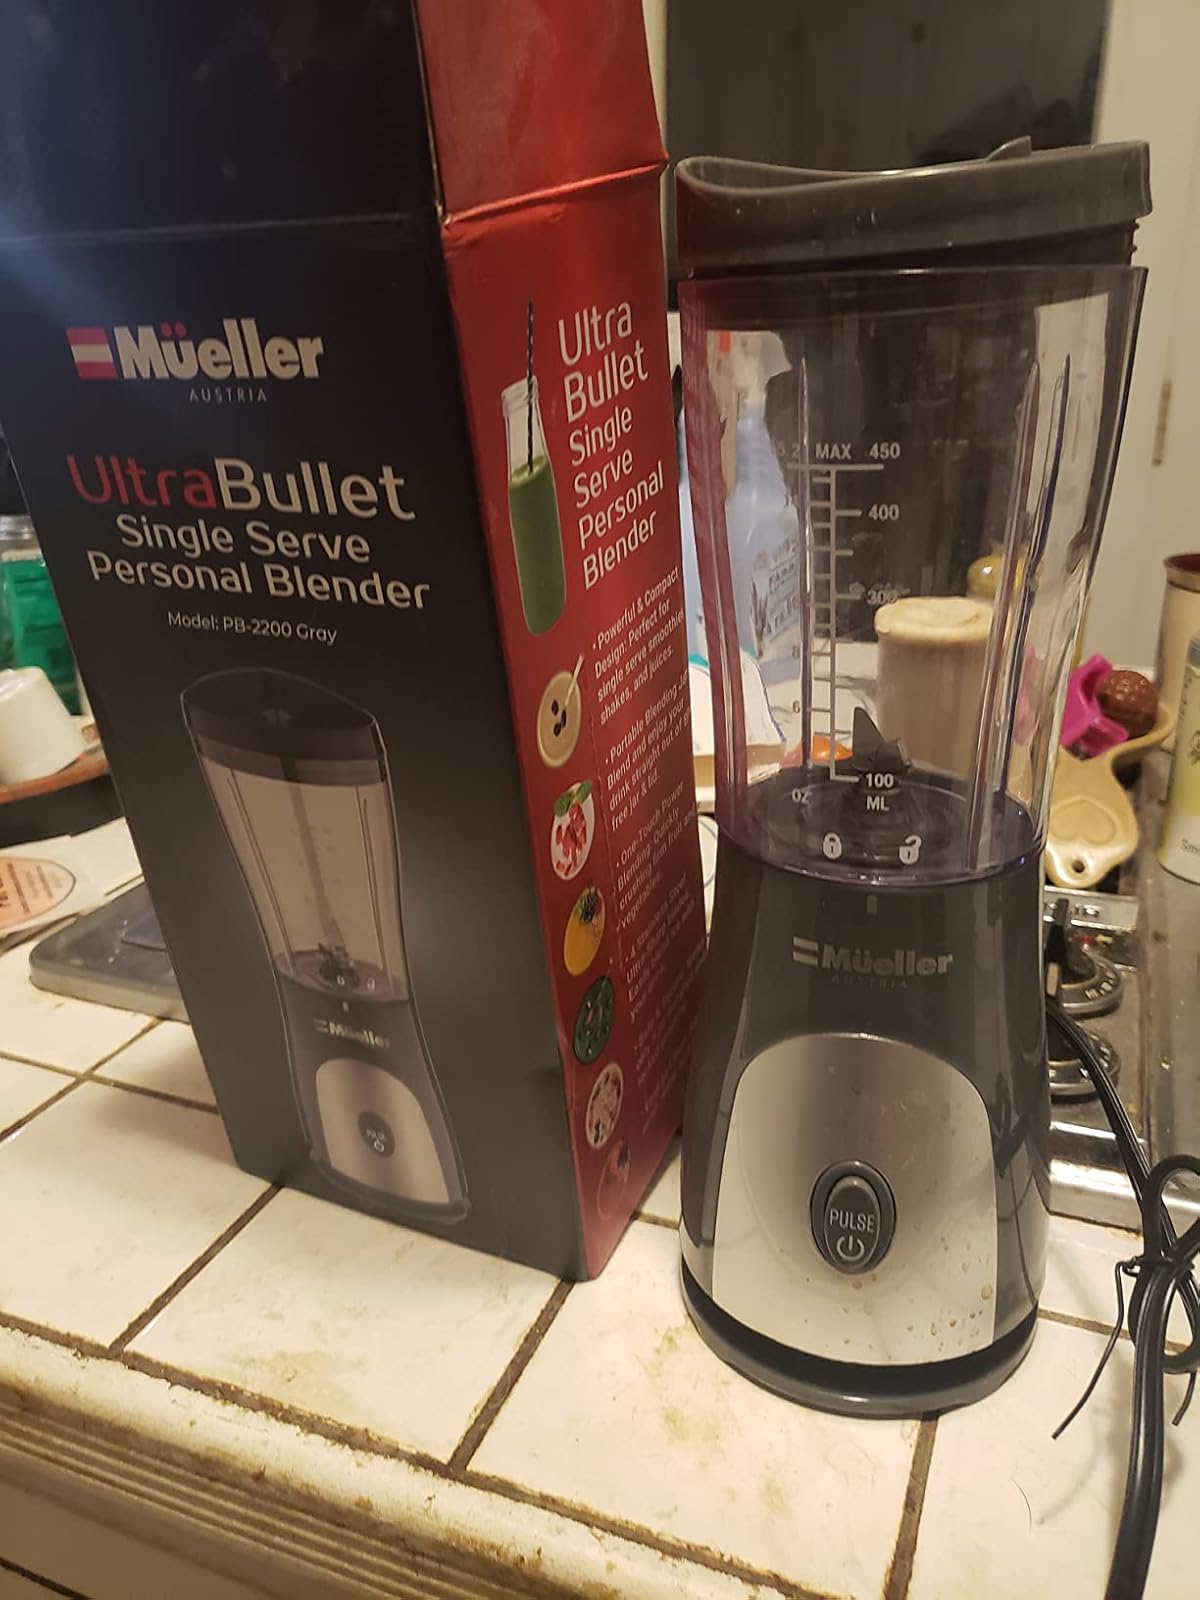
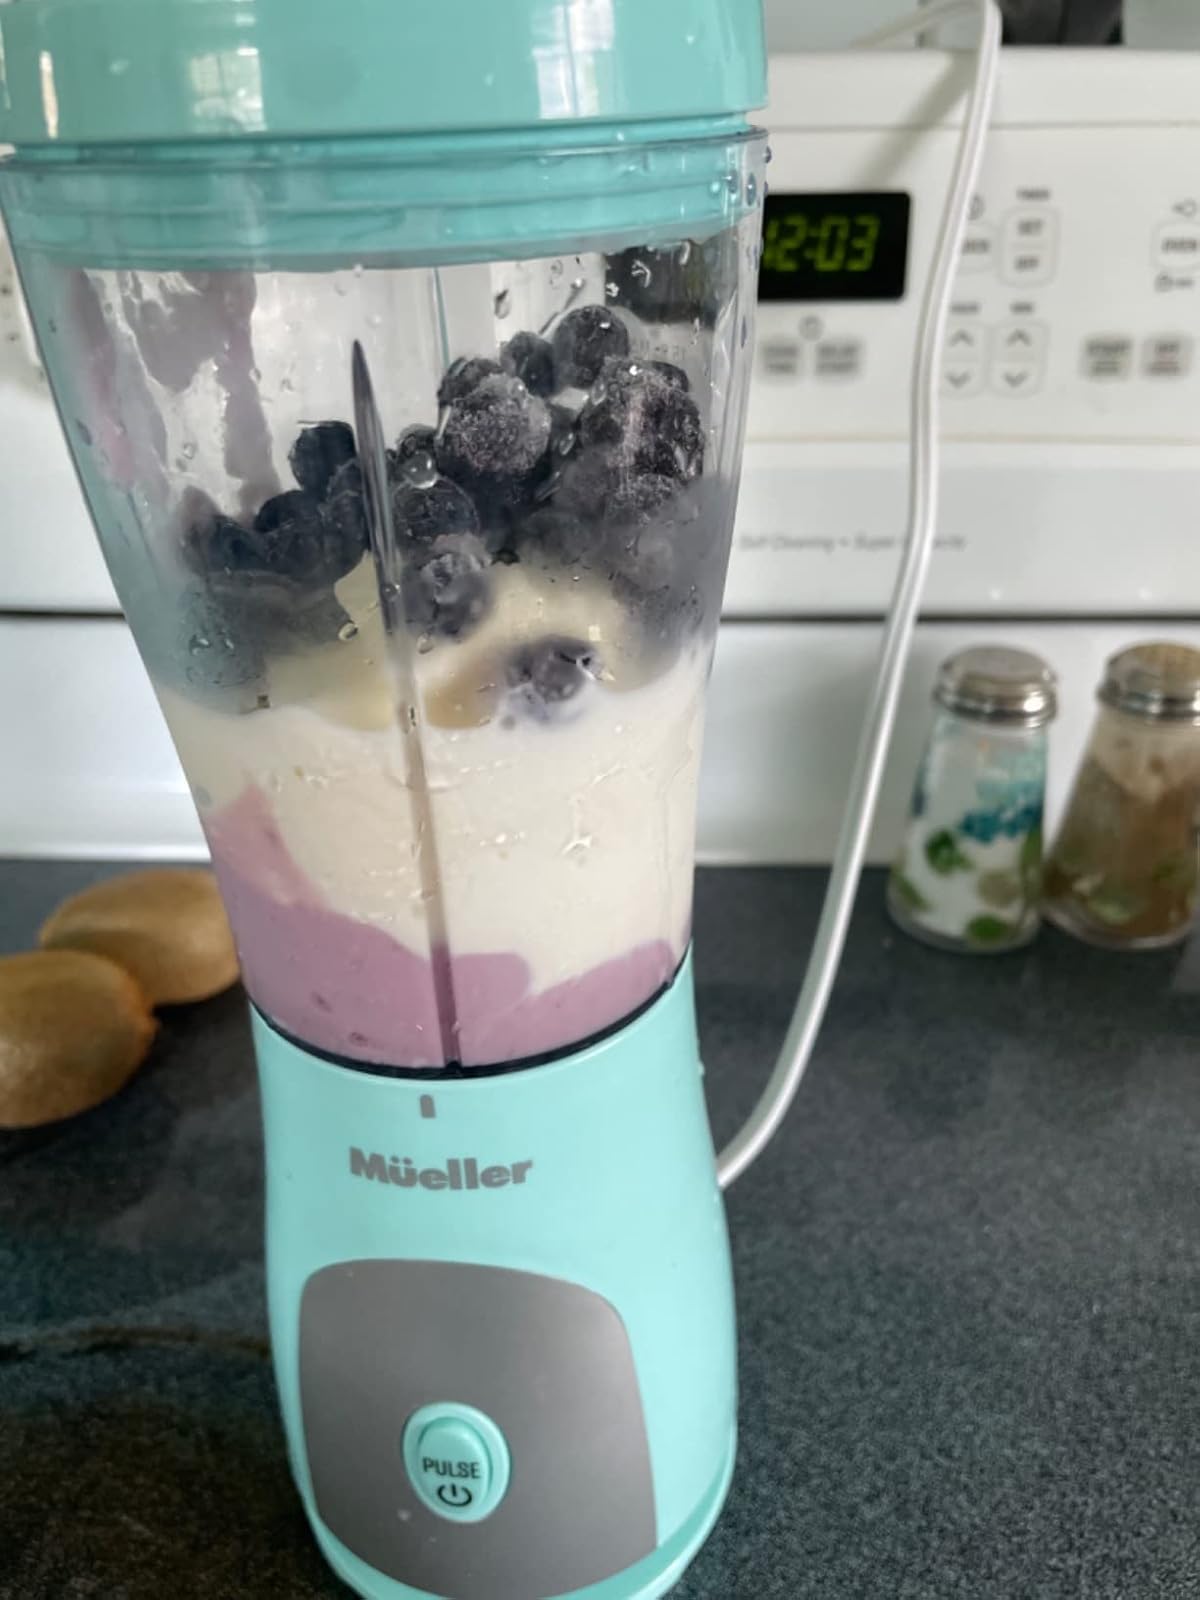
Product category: items_blender
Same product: no